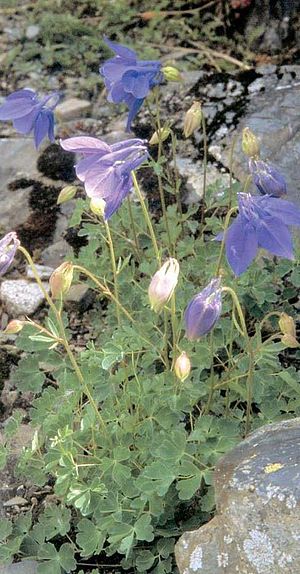
Pyrenæernes flora / Sætere
Pyrenæernes flora har en sammensætning, som er bestemt af fem faktorer: de geologiske forhold, klimaforholdene, floraens historiske udvikling, dyrelivet og menneskernes brug af områderne. Pyrenæerne rummer ligesom andre af Europas bjergkæder en hel del polare relikter fra den seneste istid. I vidt omfang kan den pyrenæiske flora sammenlignes med Alpernes flora, men der er dog visse særtræk, bl.a. en hel del endemismer, som afviger fra alpefloraen.